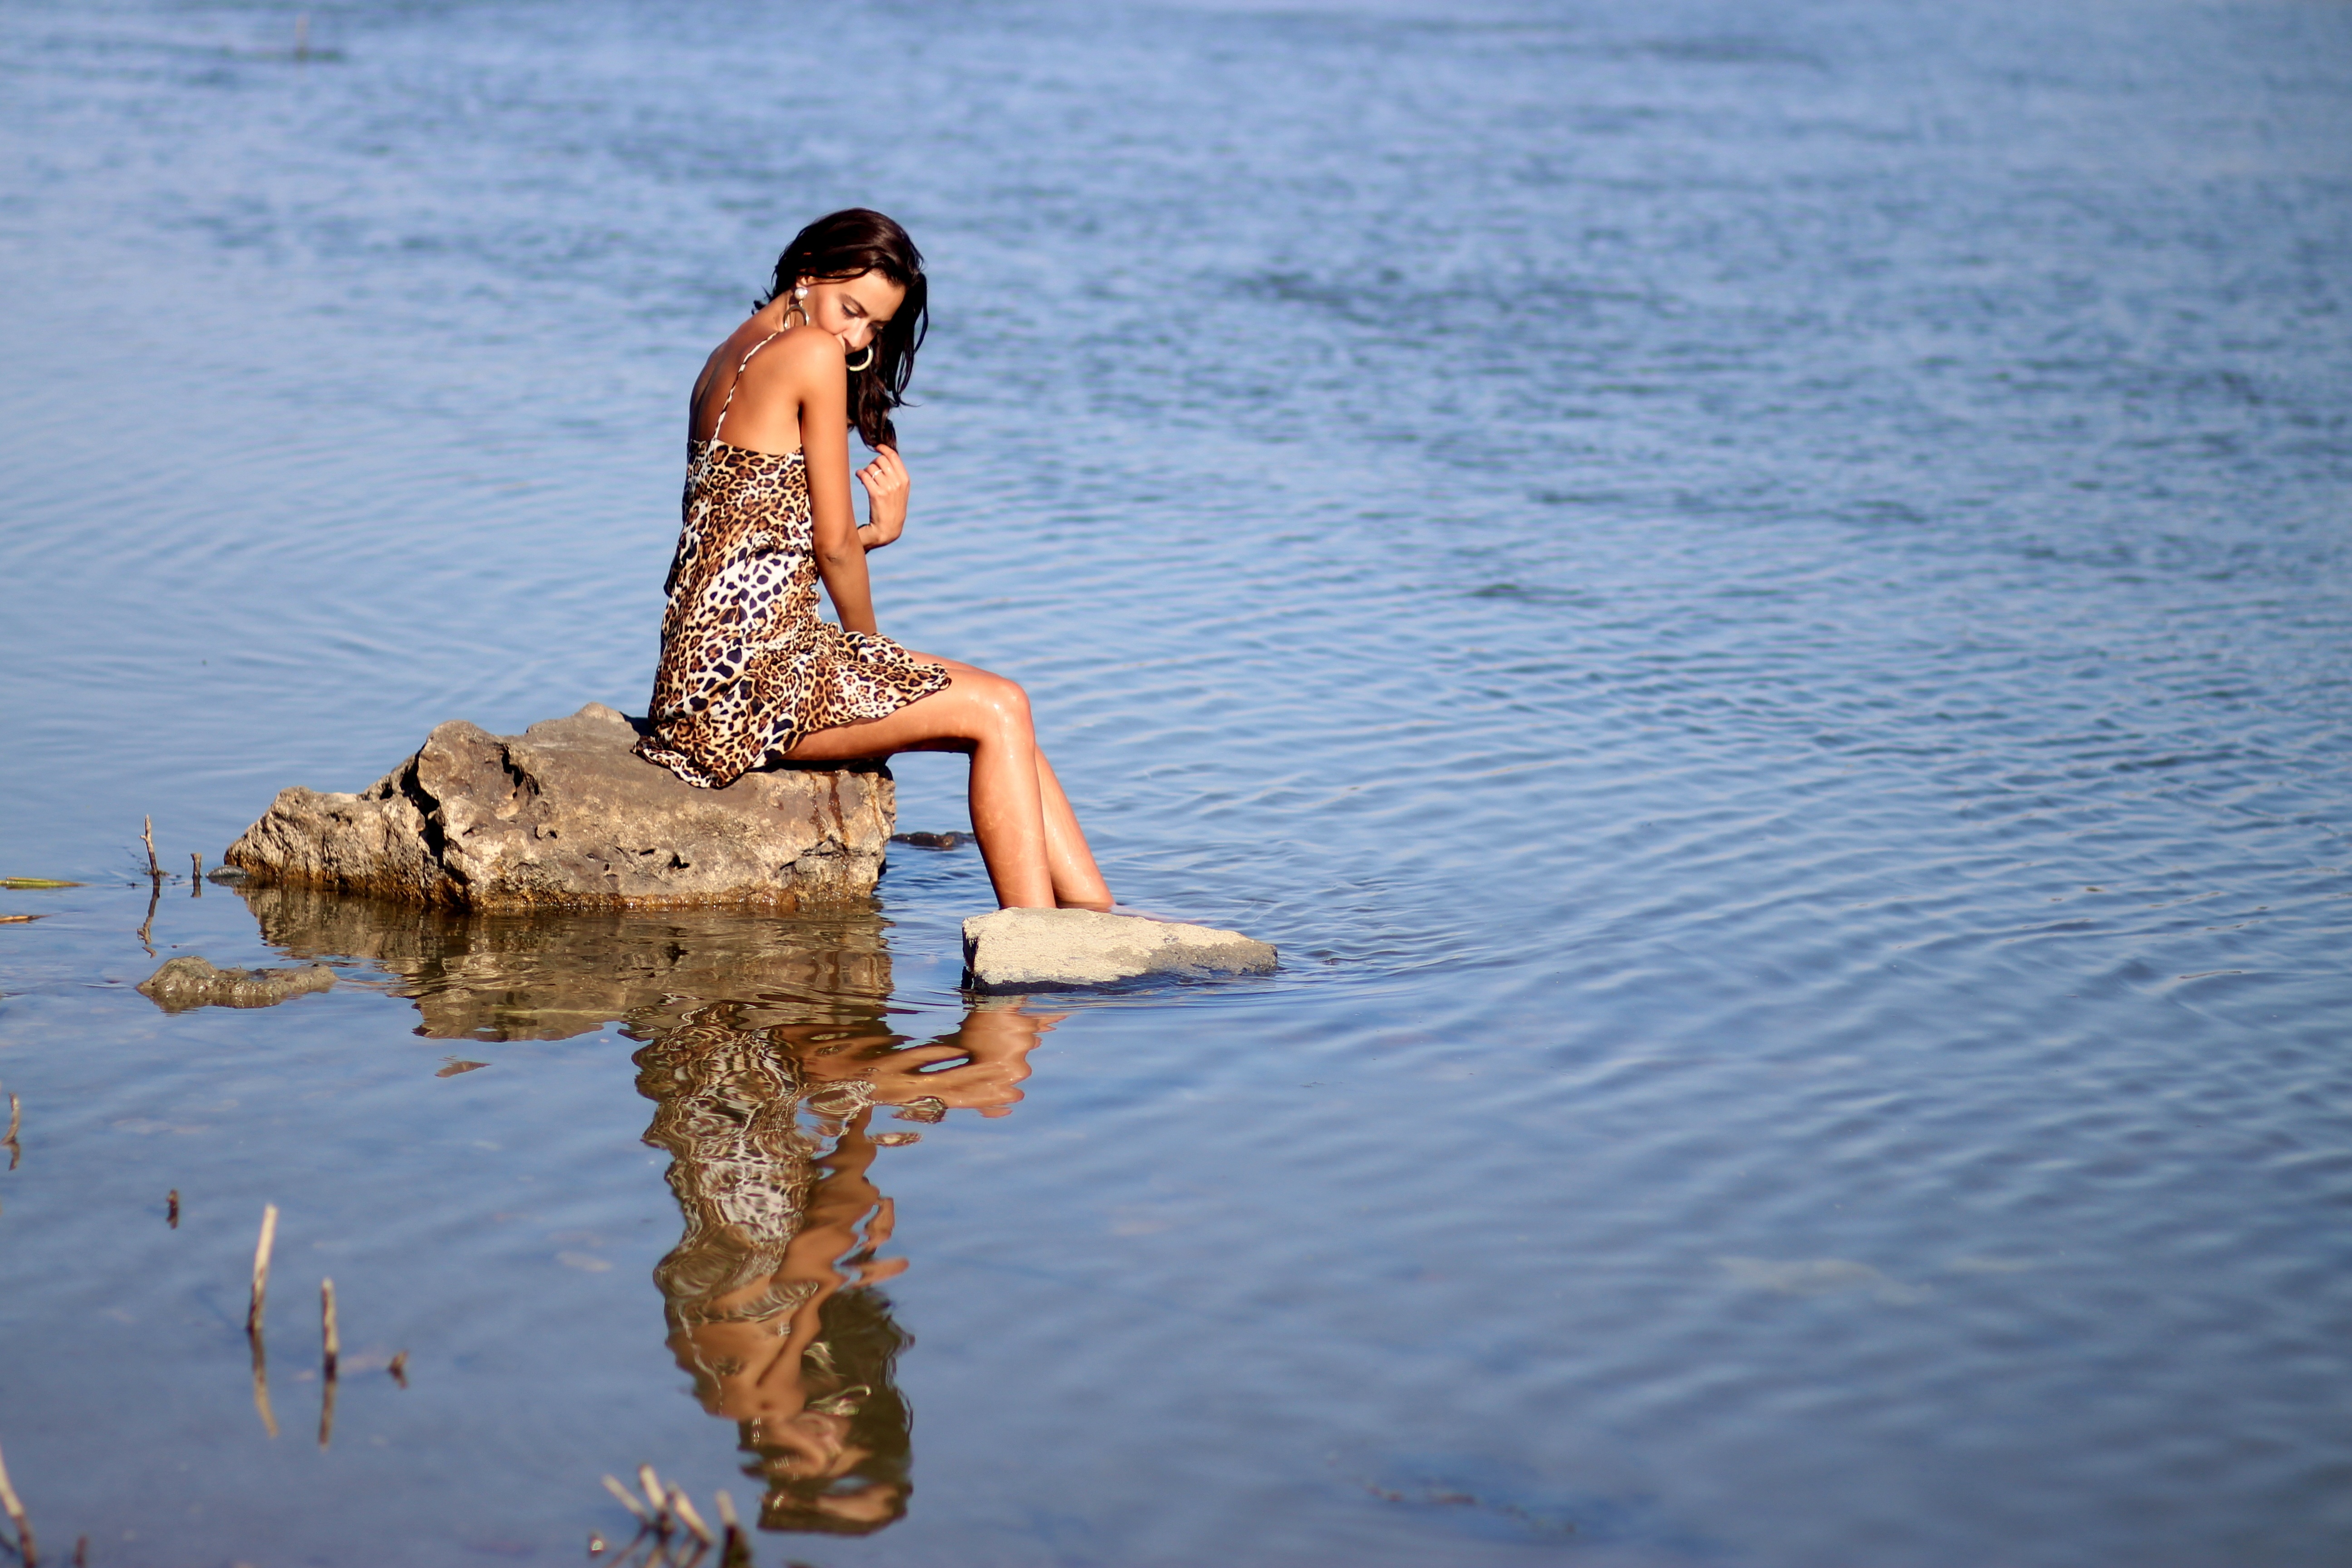
beach, sea, water, rock, ocean, girl, sunlight, shore, wave, summer, wild, model, reflection, brown, season, leopard, dress, beauty, photo shoot, brunet